Nyau

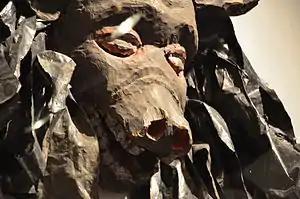
A "Gule Wamkulu" mask depicting a wild animal.

Nyau dances involve intricate footwork, flinging dust in the air. Dancers respond to specific drumbeats and songs depending on the mask type or character. The dancers, described as "fleet-footed or nimble-footed", appear in masks representing the dead, human being or animal; the weak-kneed run away from sights of such dances. While it may be considered in many places to be a folk dance, this is certainly not the case; "Nyau" should rather be considered a religious dance, as its function is to communicate with the ancestral world.